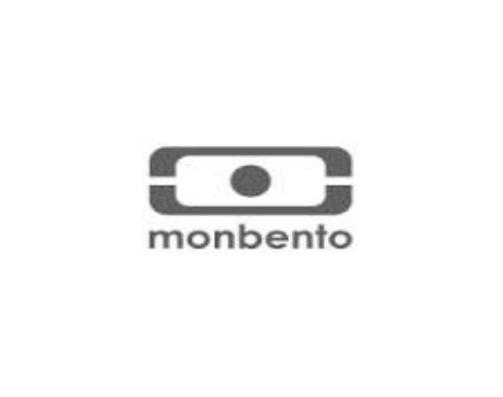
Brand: monbento
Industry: Necessities